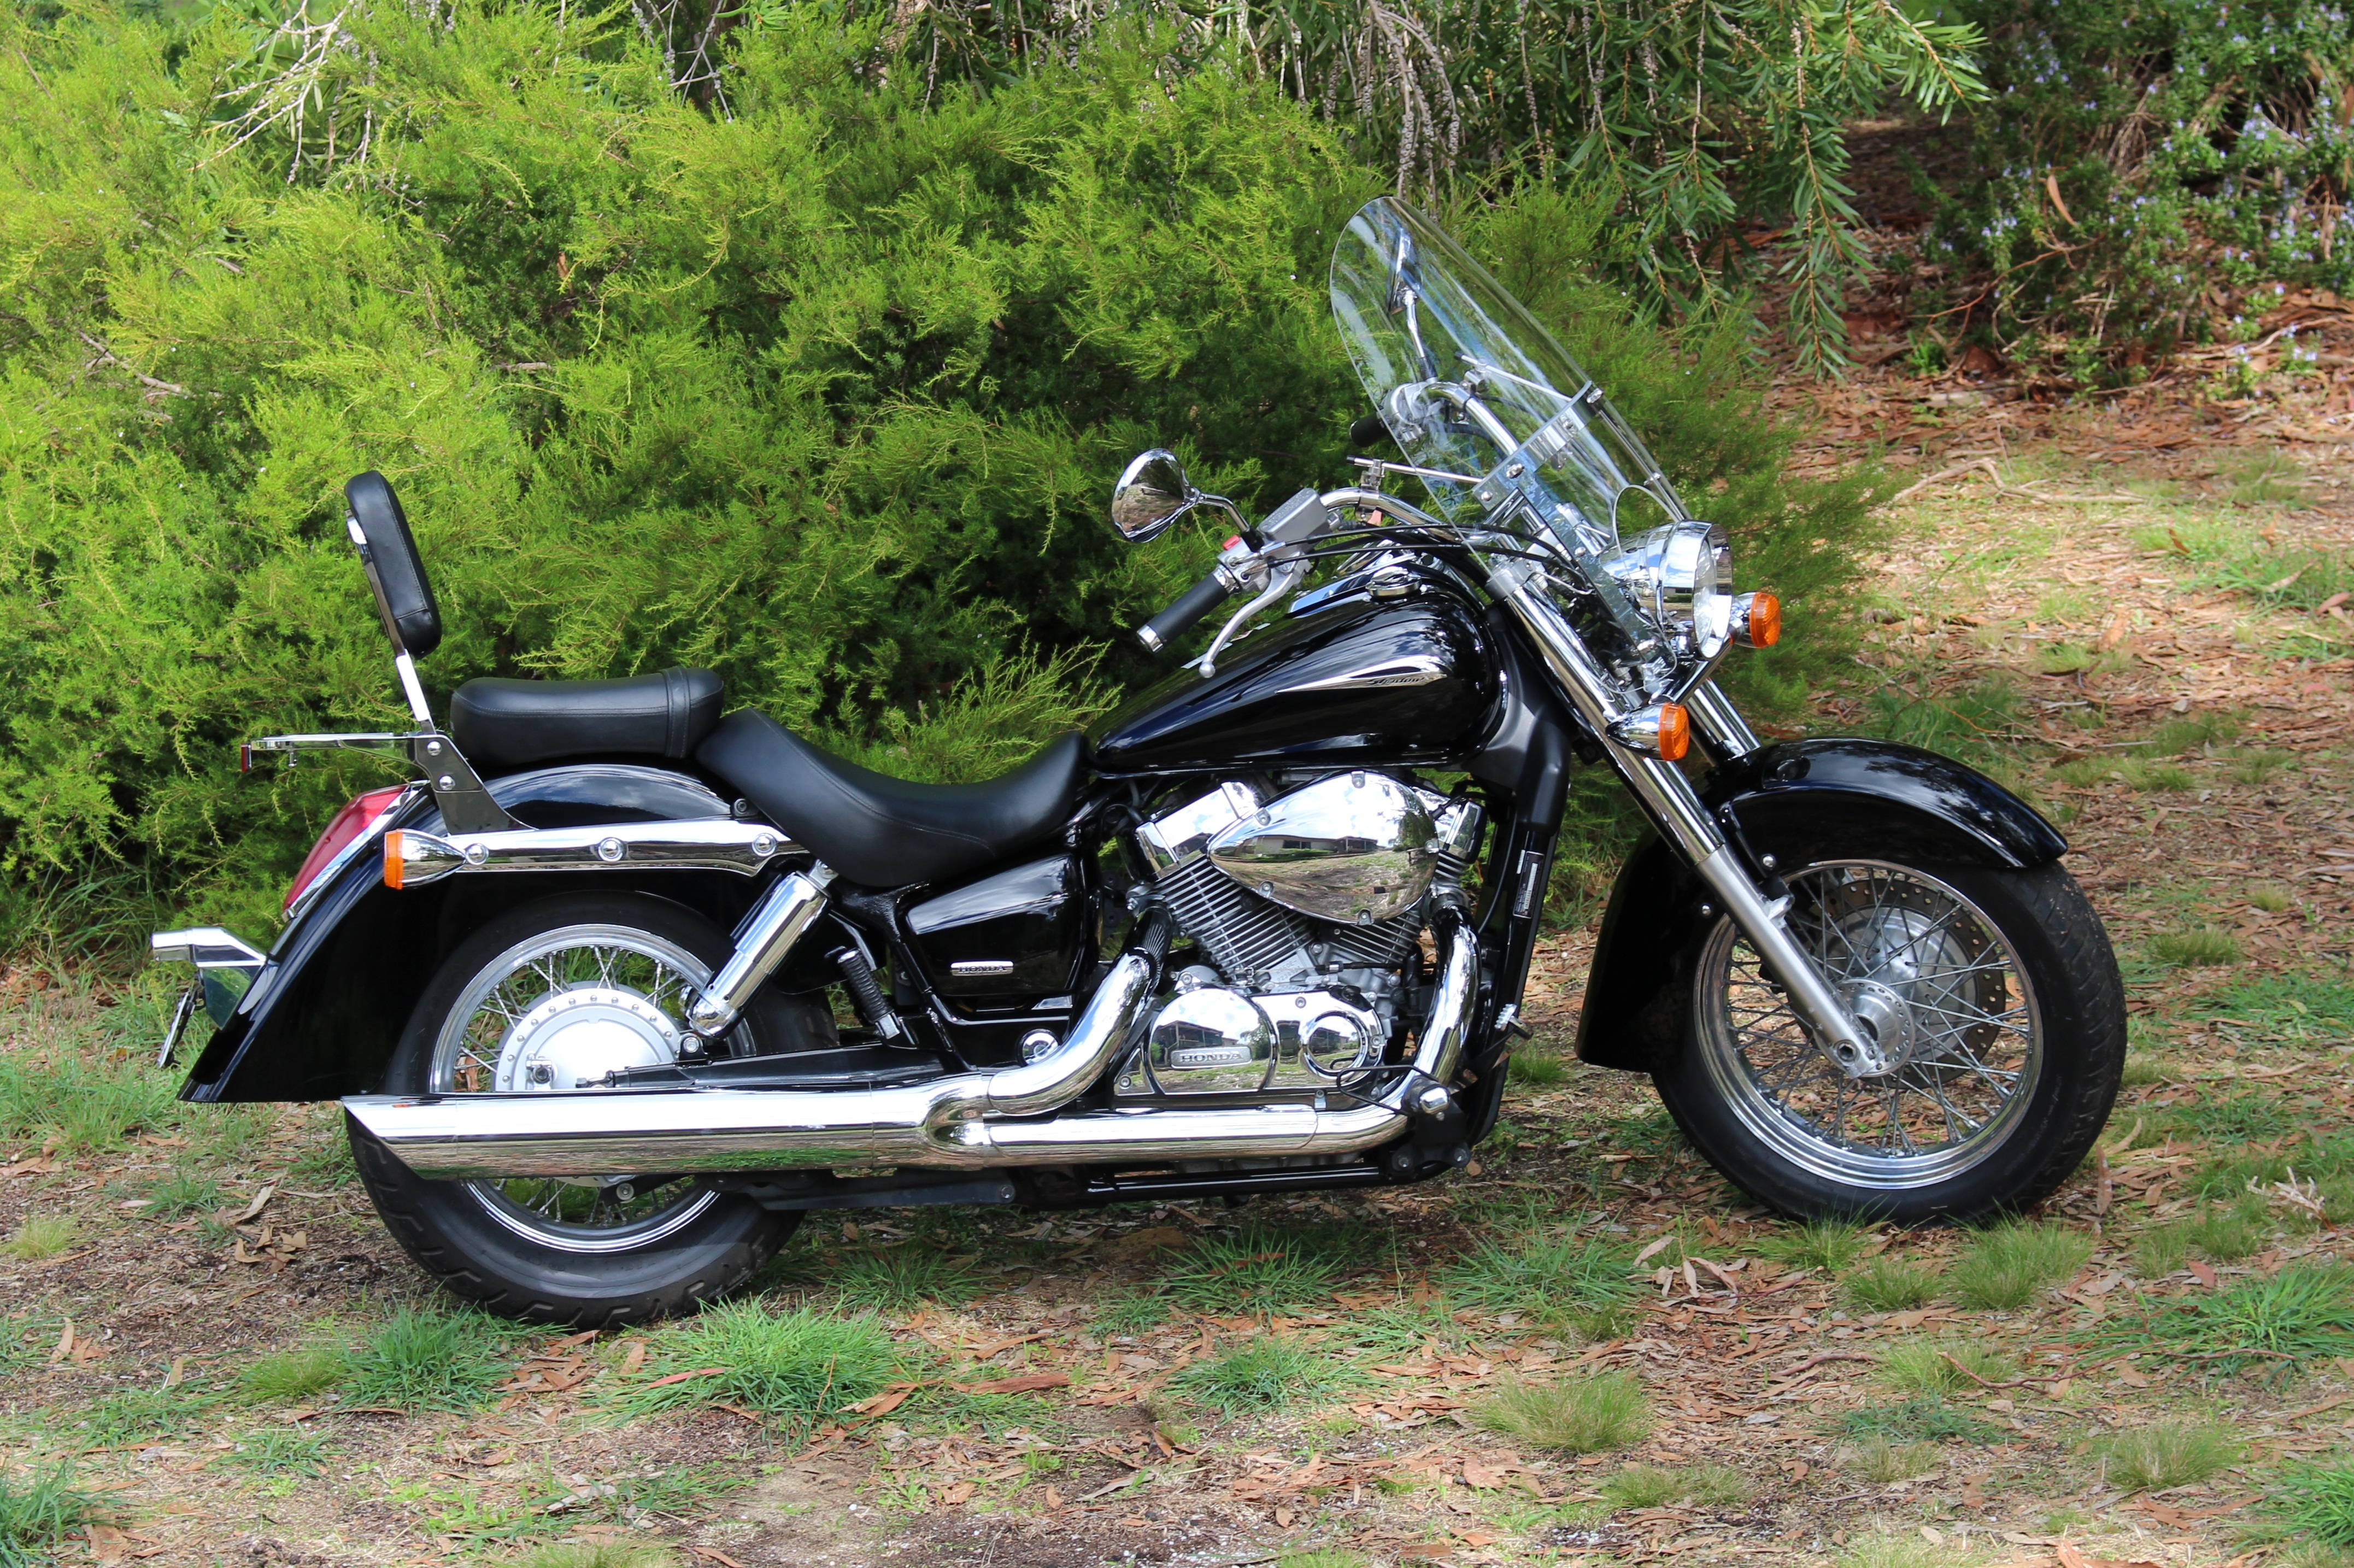
car, wheel, transportation, vehicle, motorcycle, metal, black, motorbike, motor vehicle, chrome, honda, chopper, cruiser, motorcycling, land vehicle, touring bike, automobile make, honda shadow, honda shadow aero, honda motorbike, vt 750c, classic motorcycle